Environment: lab
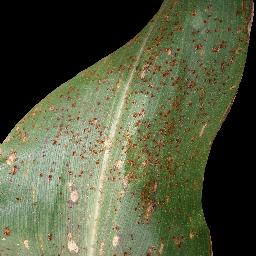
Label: common_rust